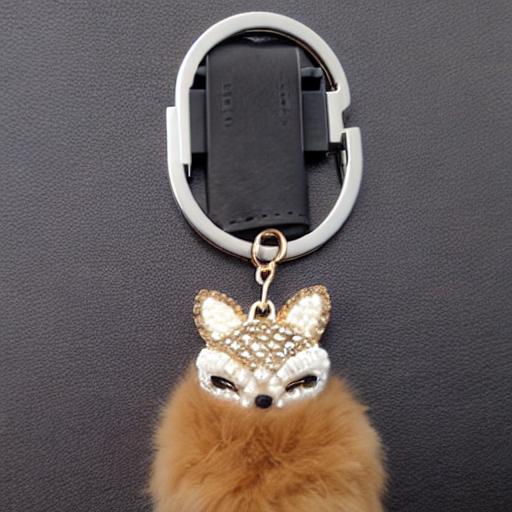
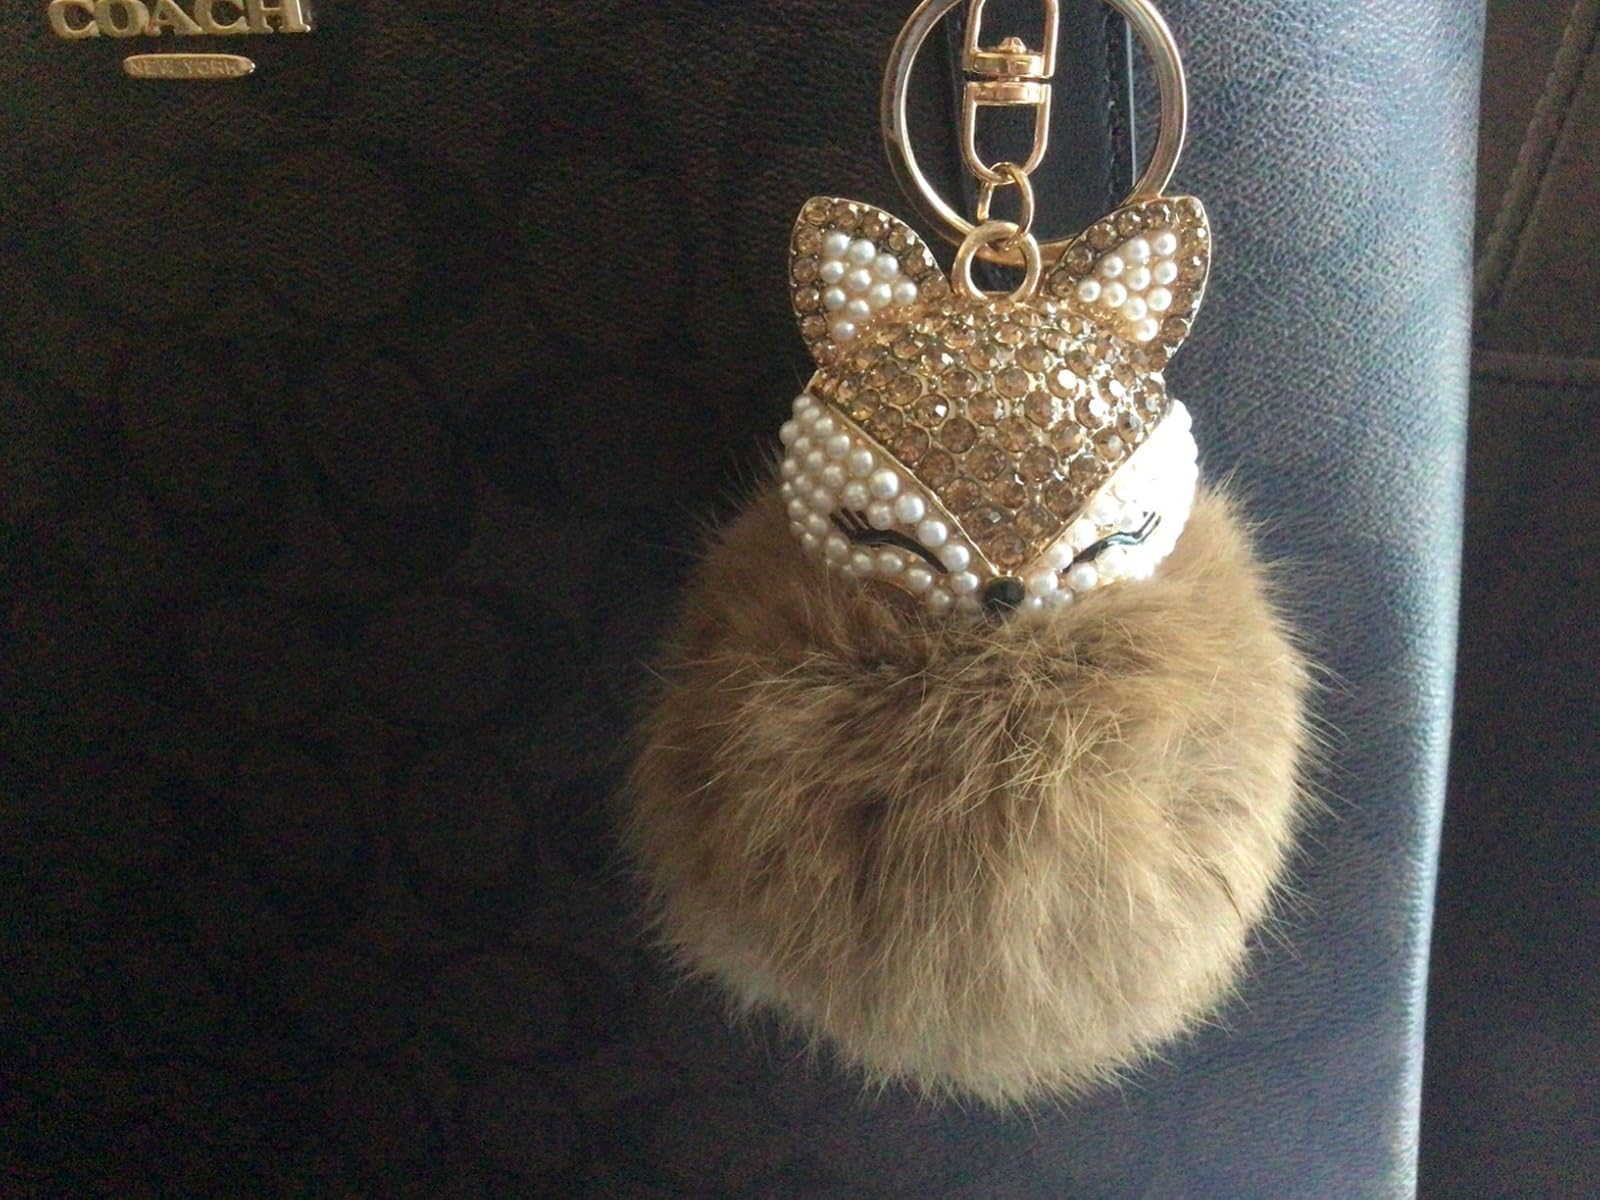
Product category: accessories_keychain
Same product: no